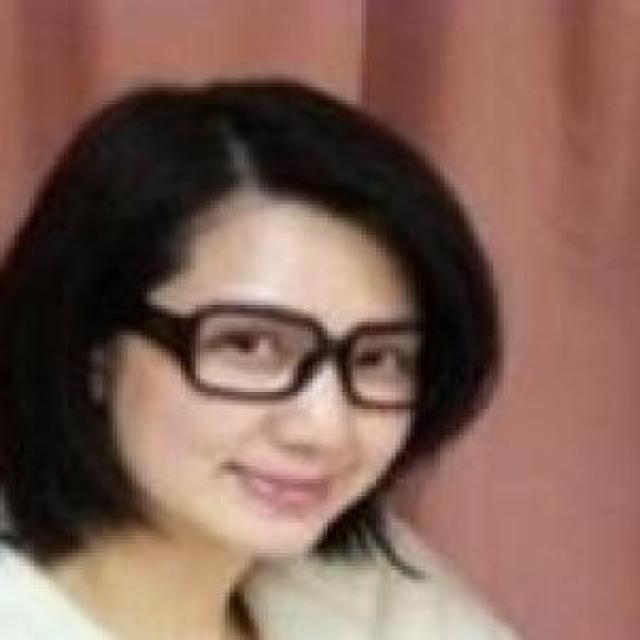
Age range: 21-44